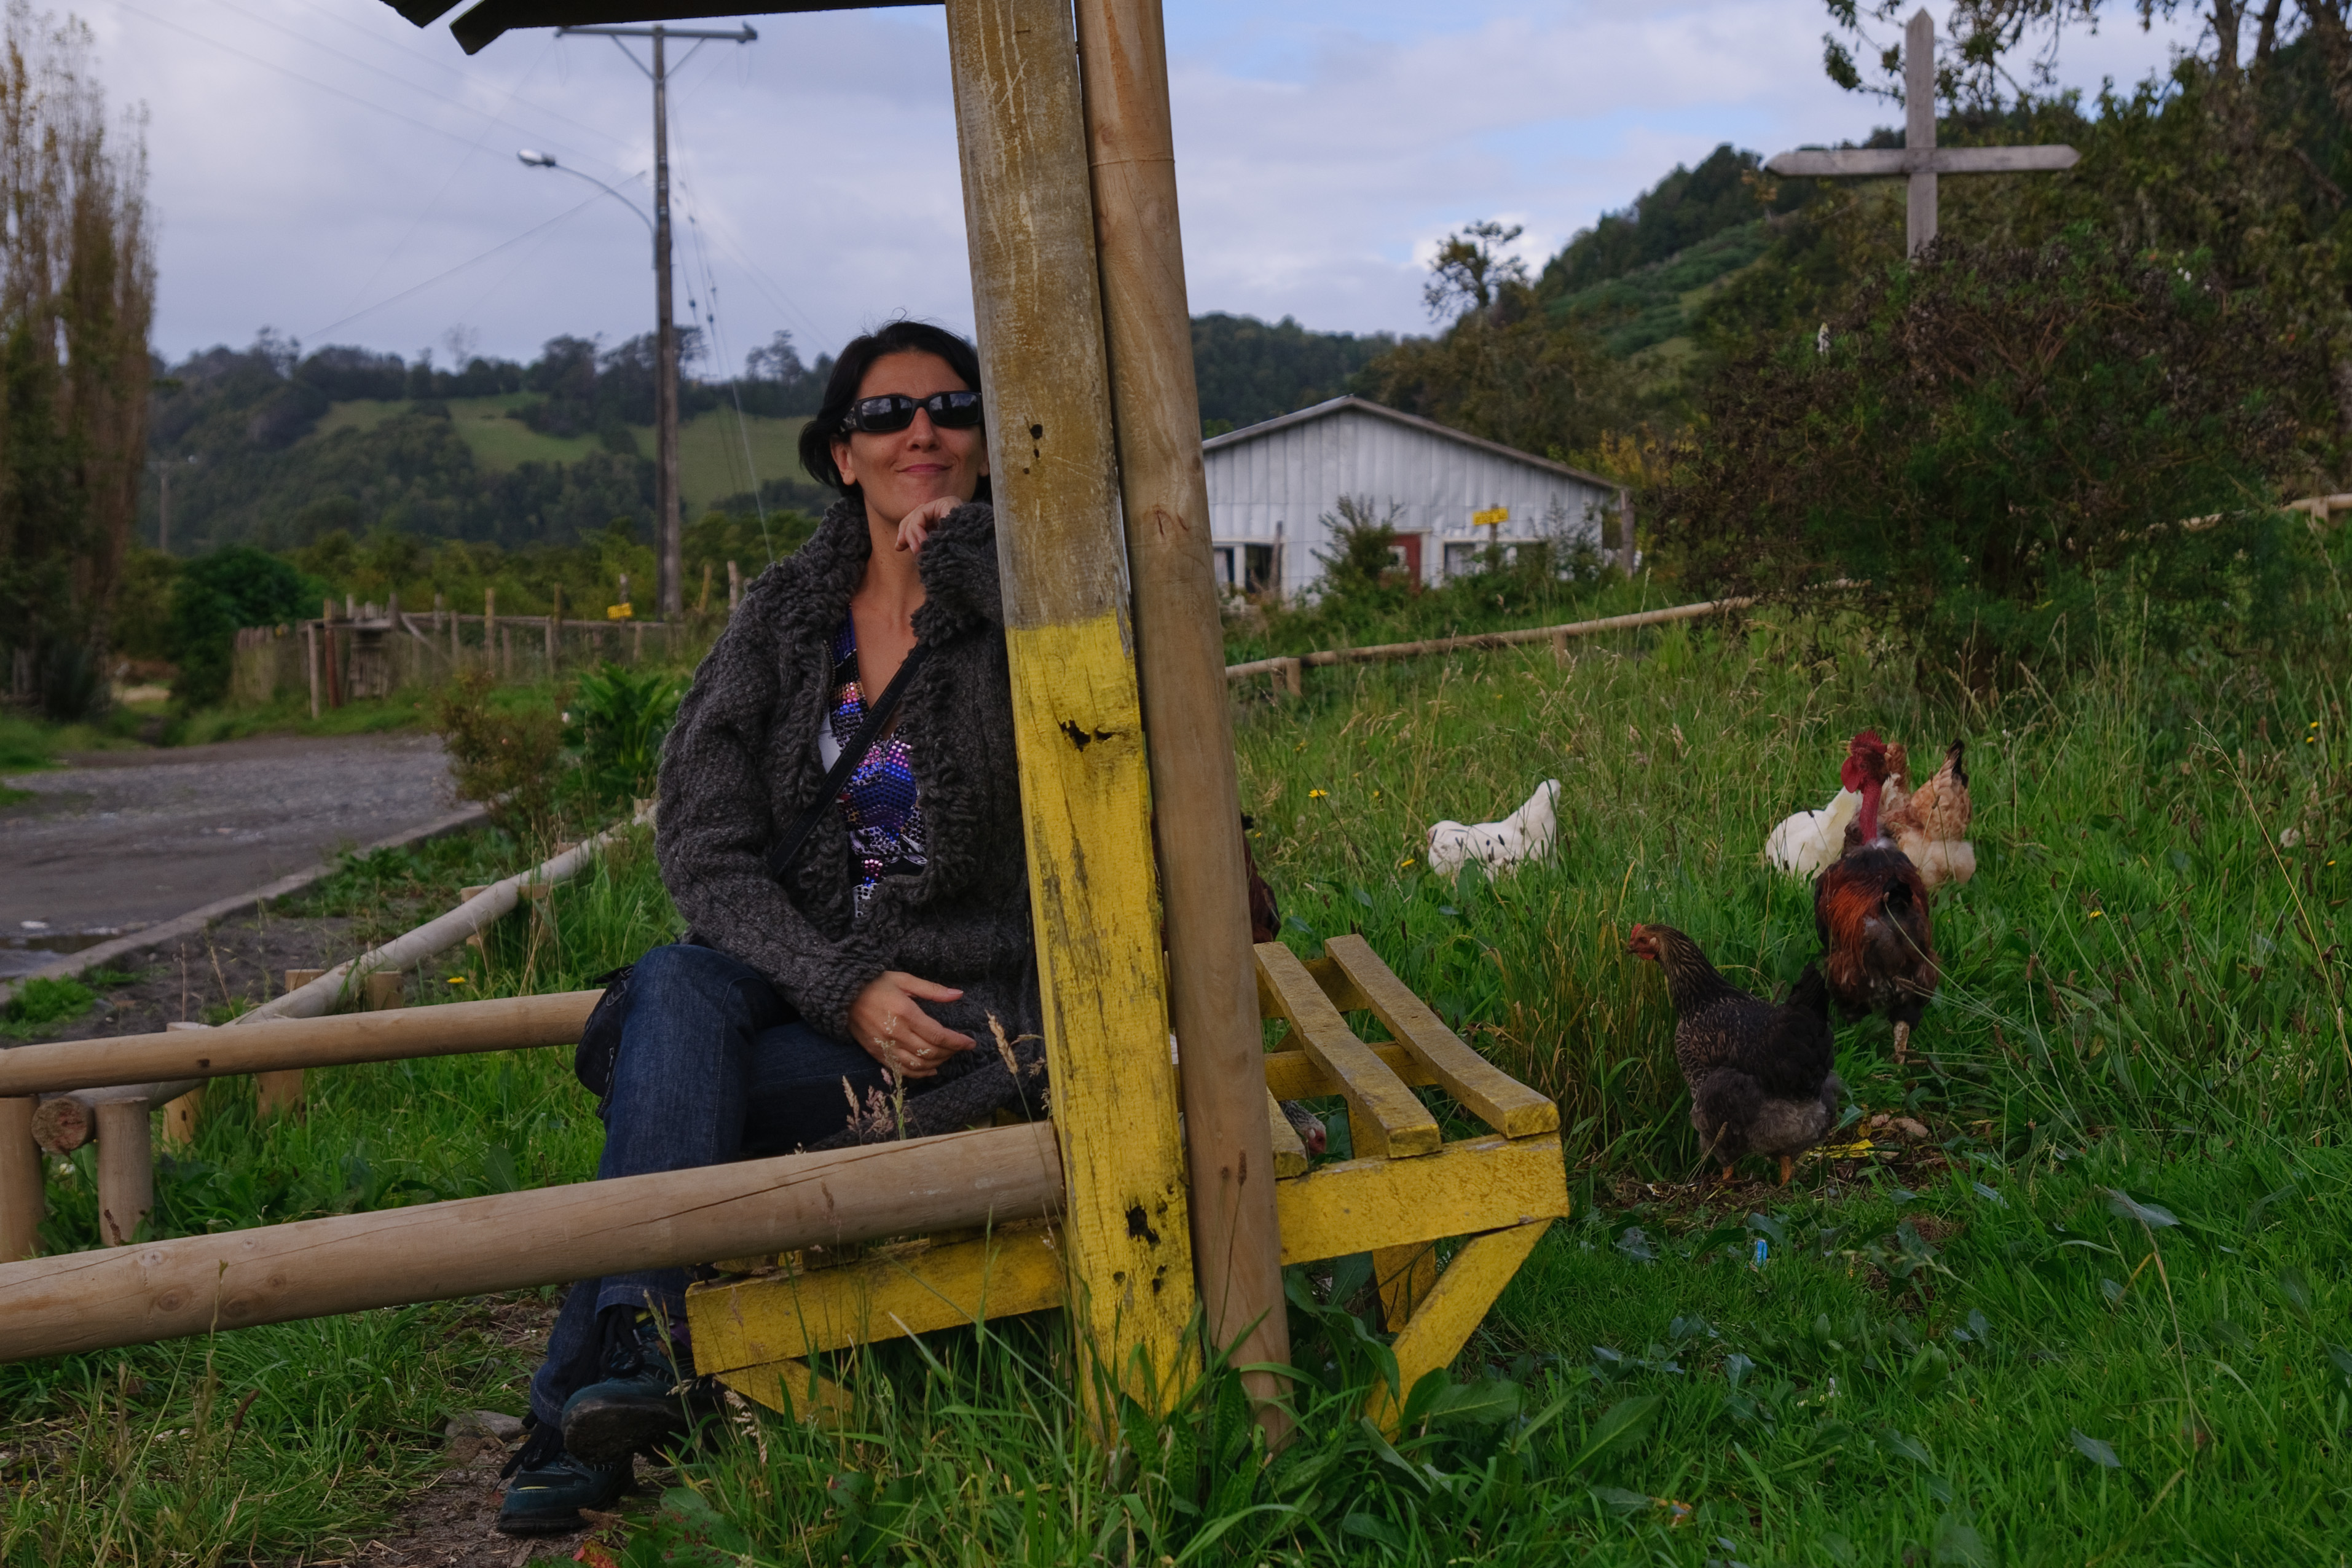
tree, farm, nikon, agriculture, chile, d300, chiloe, rural area